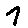
Label: 7